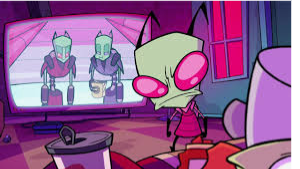
Portrait style: Cartoon Portrait